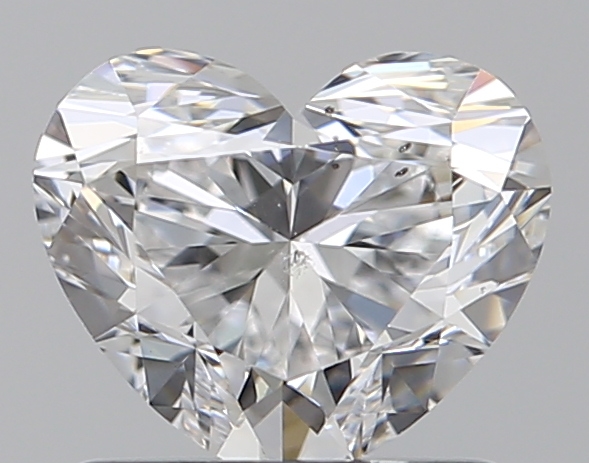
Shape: heart
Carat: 1.01
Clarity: SI1
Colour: D
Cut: EX
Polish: EX
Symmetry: EX
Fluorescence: N
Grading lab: GIA
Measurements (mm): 5.77 x 6.86 x 4.12